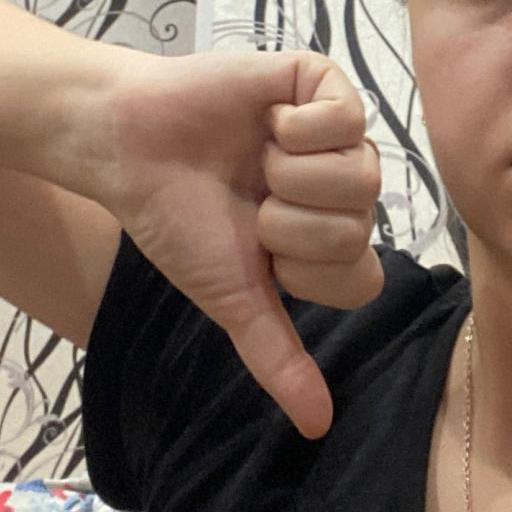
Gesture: dislike